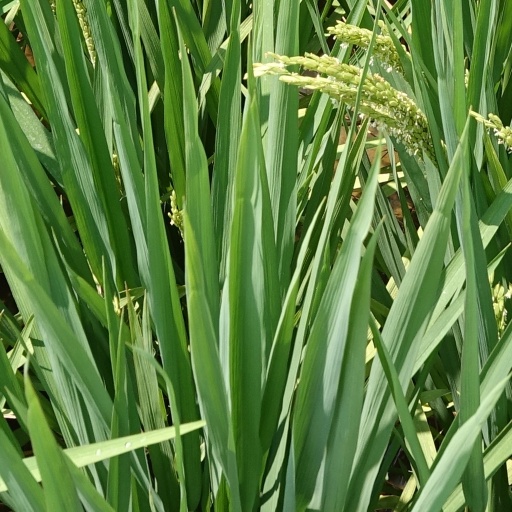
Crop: rice